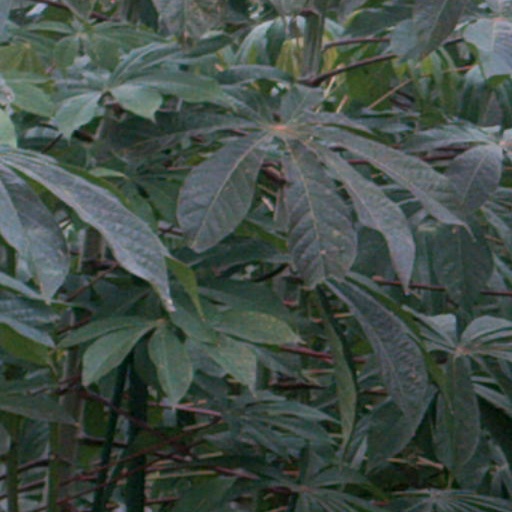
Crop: cassava